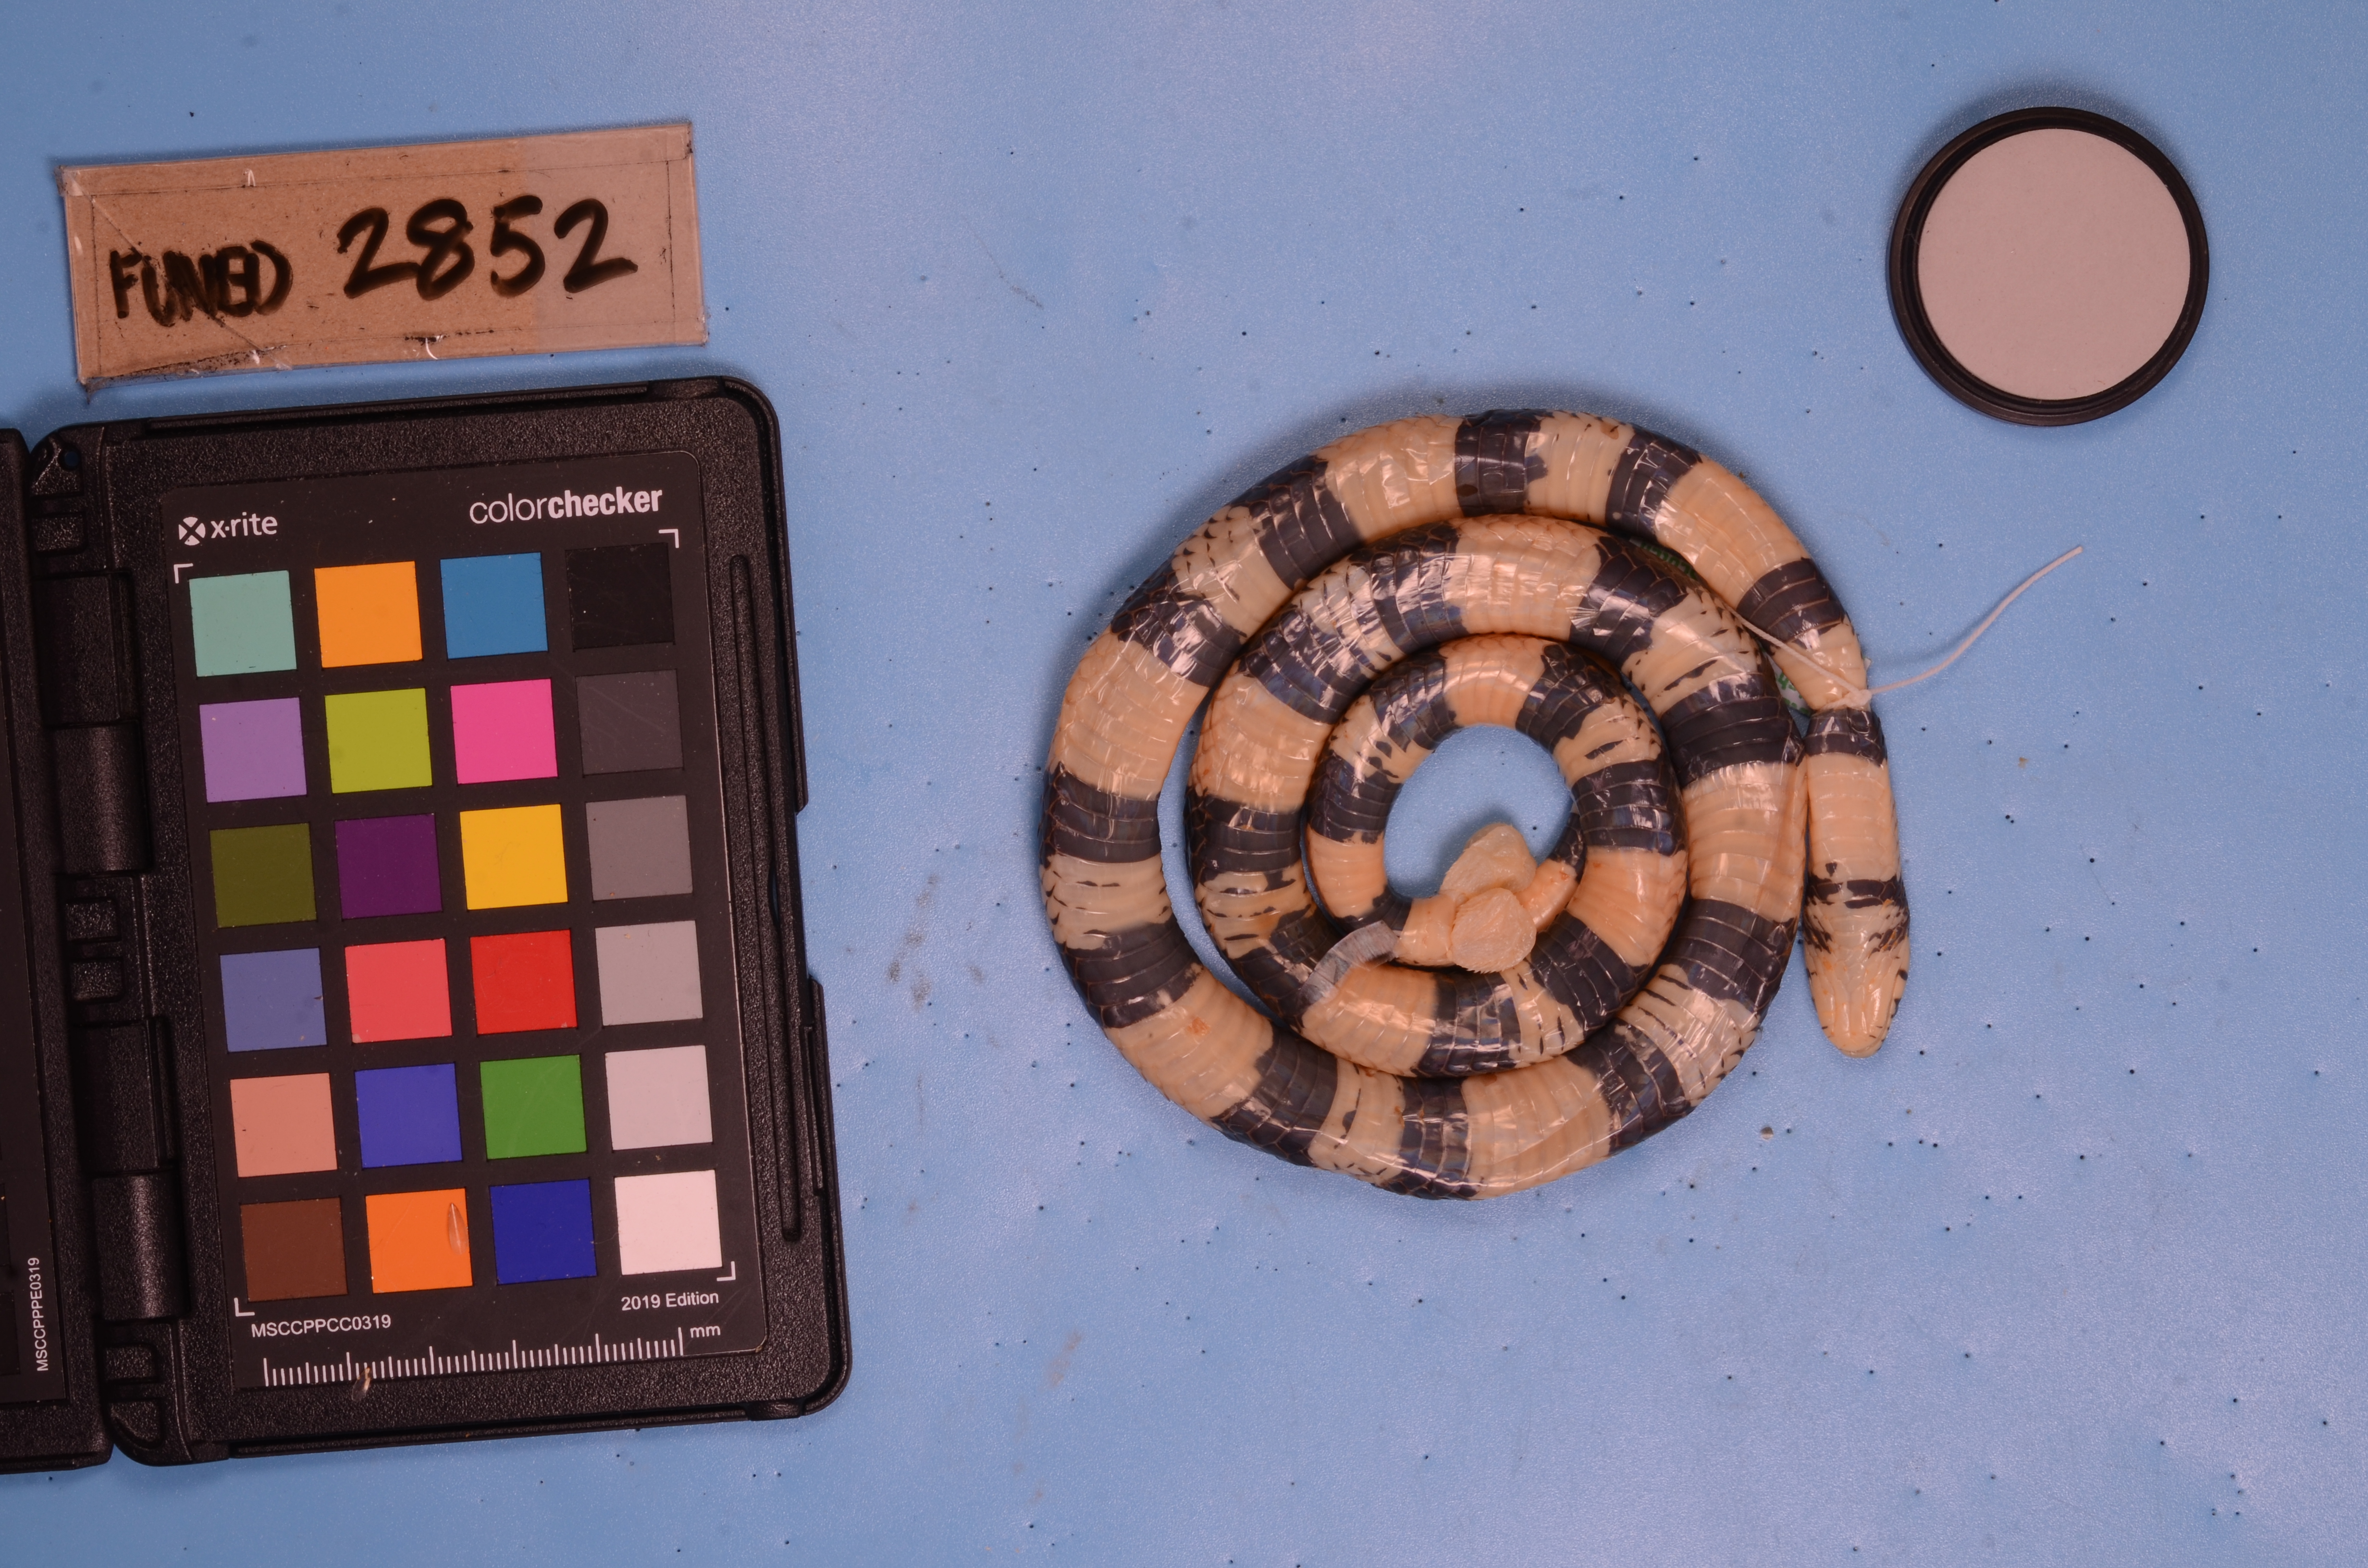
Species: Erythrolamprus aesculapii
View: ventral
Mimicry status: mimic